Sky position (RA, Dec in degrees): 1.392, 0.8617
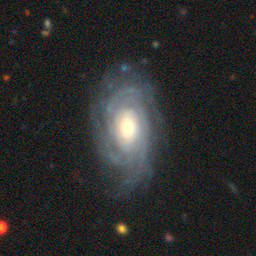
Galaxy morphology: Unbarred Tight Spiral Galaxies